Frank Hamilton (rugby union)

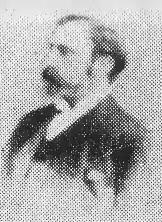

George Henry "Frank" Hamilton (30 April 1863 – 7 August 1901) was a South African international rugby union player.